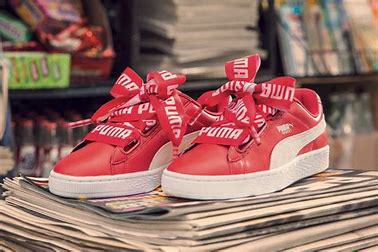
Brand: Puma
Model: Basket Heart